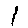
Label: 1